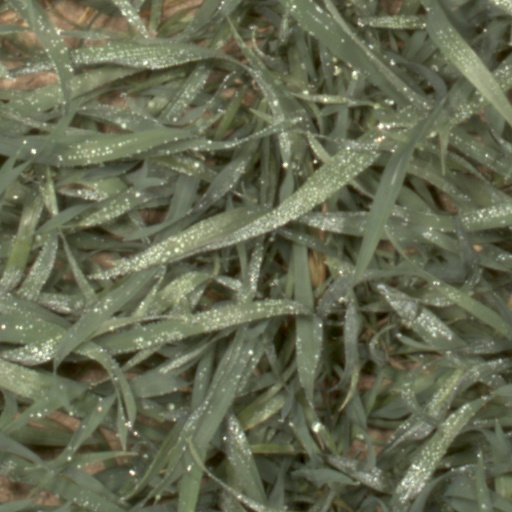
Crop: wheat